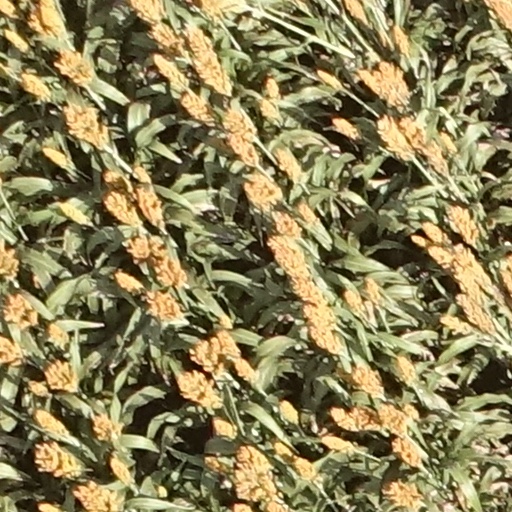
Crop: sorghum